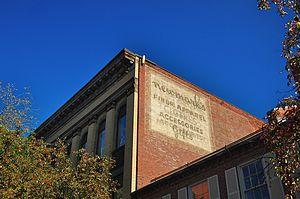
Une publicité murale ou mur réclame est un pan de mur, en général peint à la main, dont l'objet est d'indiquer la présence d'un magasin ou de faire la réclame d'un produit.